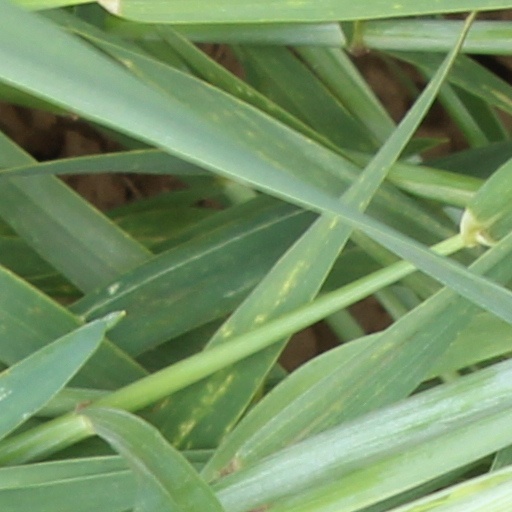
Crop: wheat